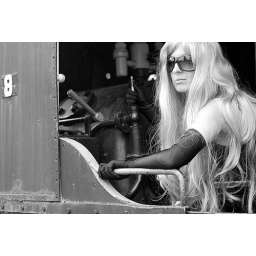
I spotted this driver of a steam engine in a nearby train station.....